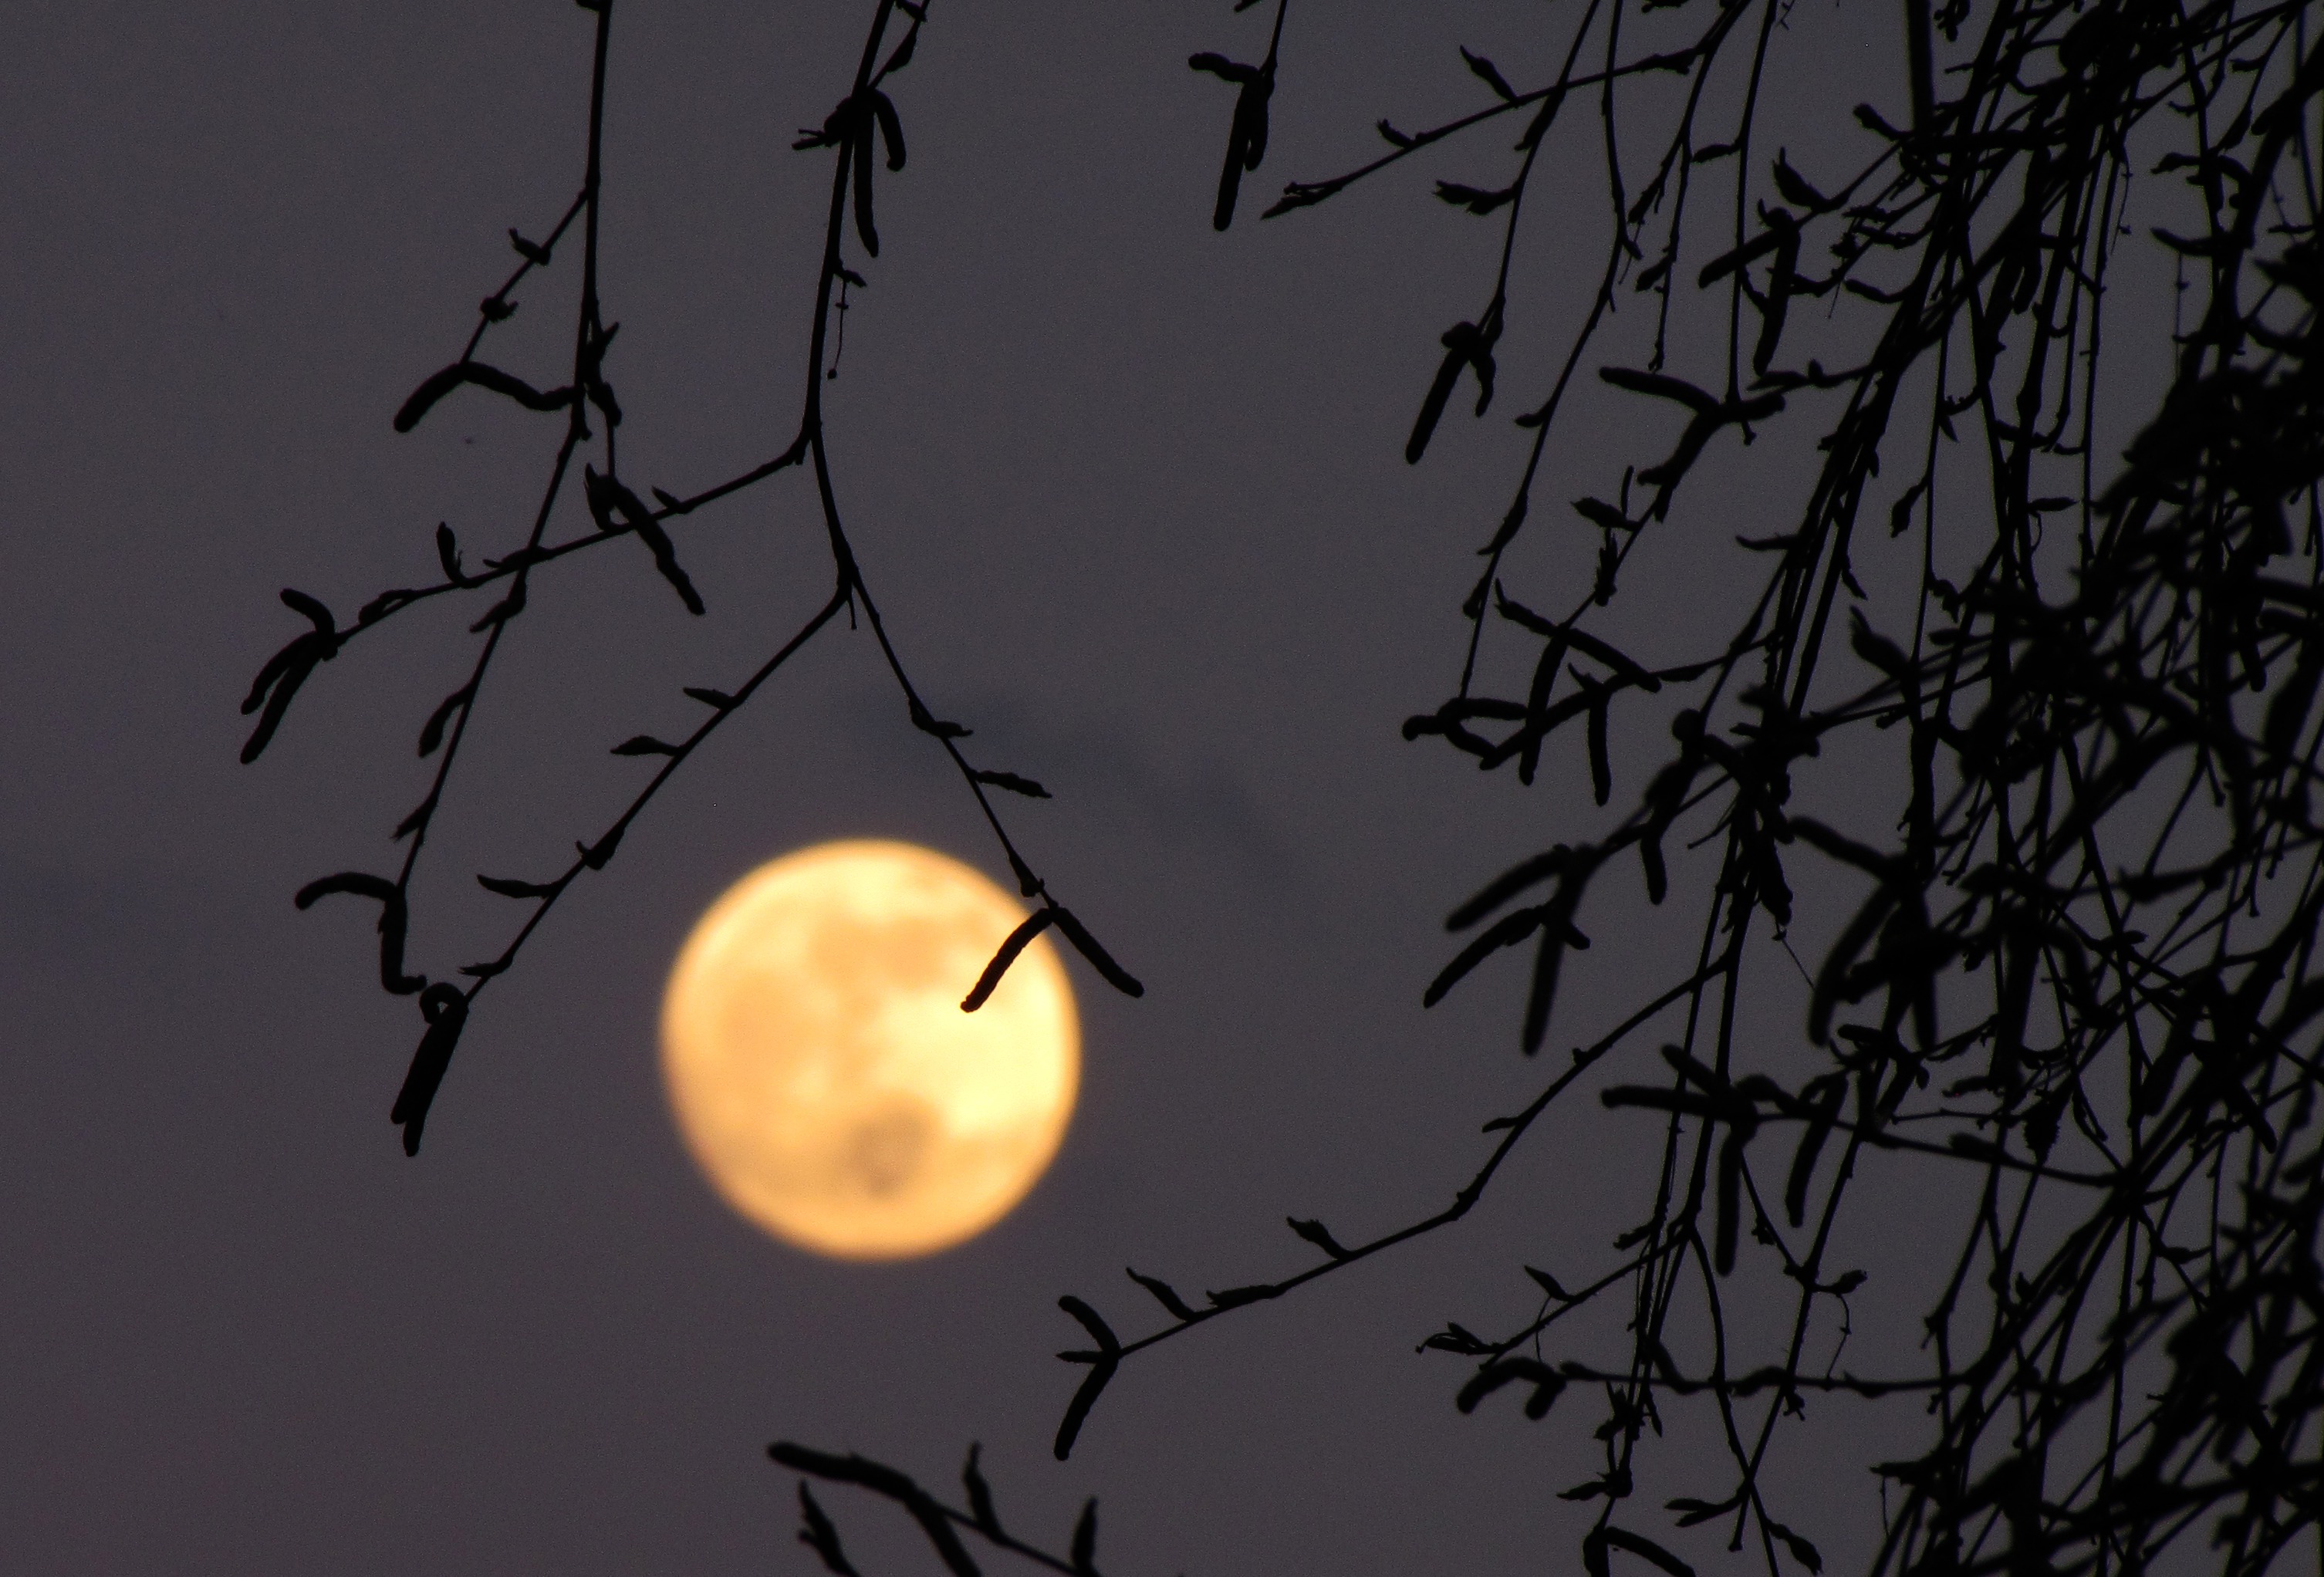
branch, dusk, birch, darkness, moon, full moon, moonlight, crescent